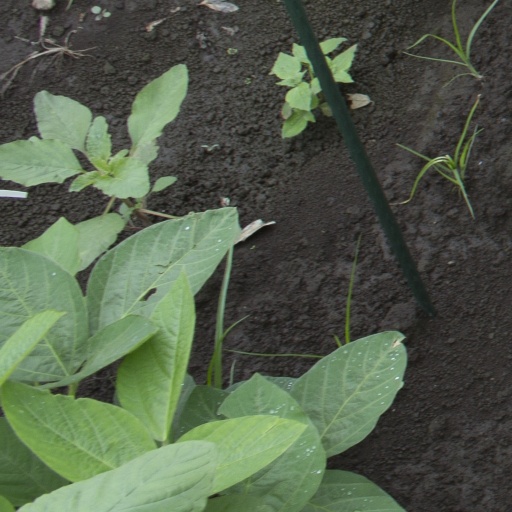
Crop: soybean